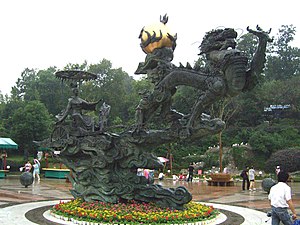
Xihe
Solgudinde Xihe er kusk for solkuglen i hendes vogn, trukket af hendes dragehest Longma, skulptur i Hangzhou
Xihe var solgudinde i kinesisk mytologi, tilbedt af forskellige folkeslag i Kina og andre asiatiske lande. Hun var Solmoderen til de 10 solskiver, da i Kina og Asien troede man oprindeligt, at der var 10 sole.